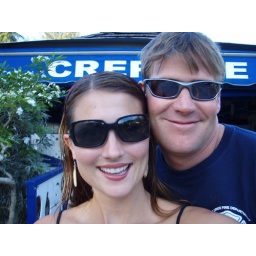
At a pizza joint down the street in Moorea